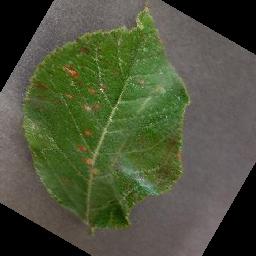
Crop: apple
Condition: cedar_rust